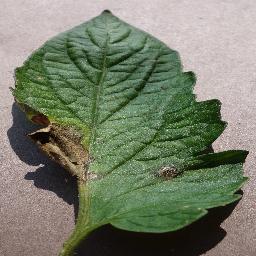
Label: Tomato___Late_blight